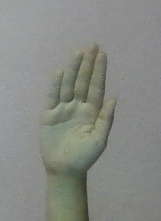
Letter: seen